Lithuanian National Drama Theatre

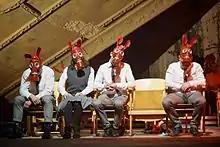
"Mūsų klasė" (Our Class) director Yana Ross

Lithuanian National Drama Theatre, located on Gediminas Avenue in Vilnius, is one of Lithuania's most prominent publicly funded performing arts venues and cultural institutions. Founded as a Vilnius State Theatre in 1940, it became Lithuanian National Drama Theatre in 1998. The theatre's façade featuring the Feast of Muses sculpture by Stanislovas Kuzma has become a landmark of Vilnius city.